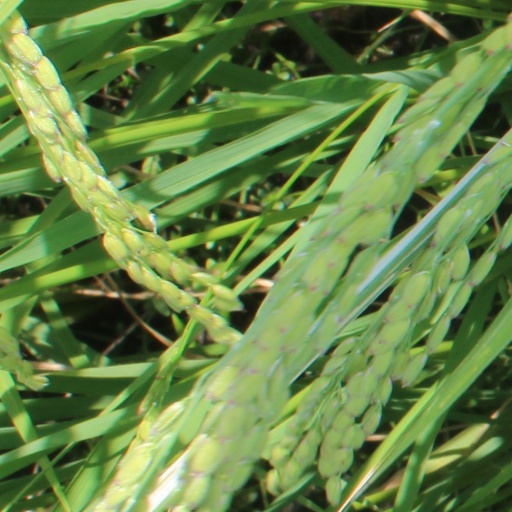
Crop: rice